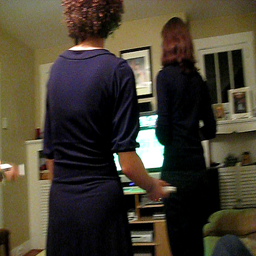
A couple of women playing a game with remote controllers.
two people standing in a living room playing nintendo wii
Various people are acknowledging life and having an unfathomable moment.

A couple of women standing next to each other in a room
two women are playing a video game